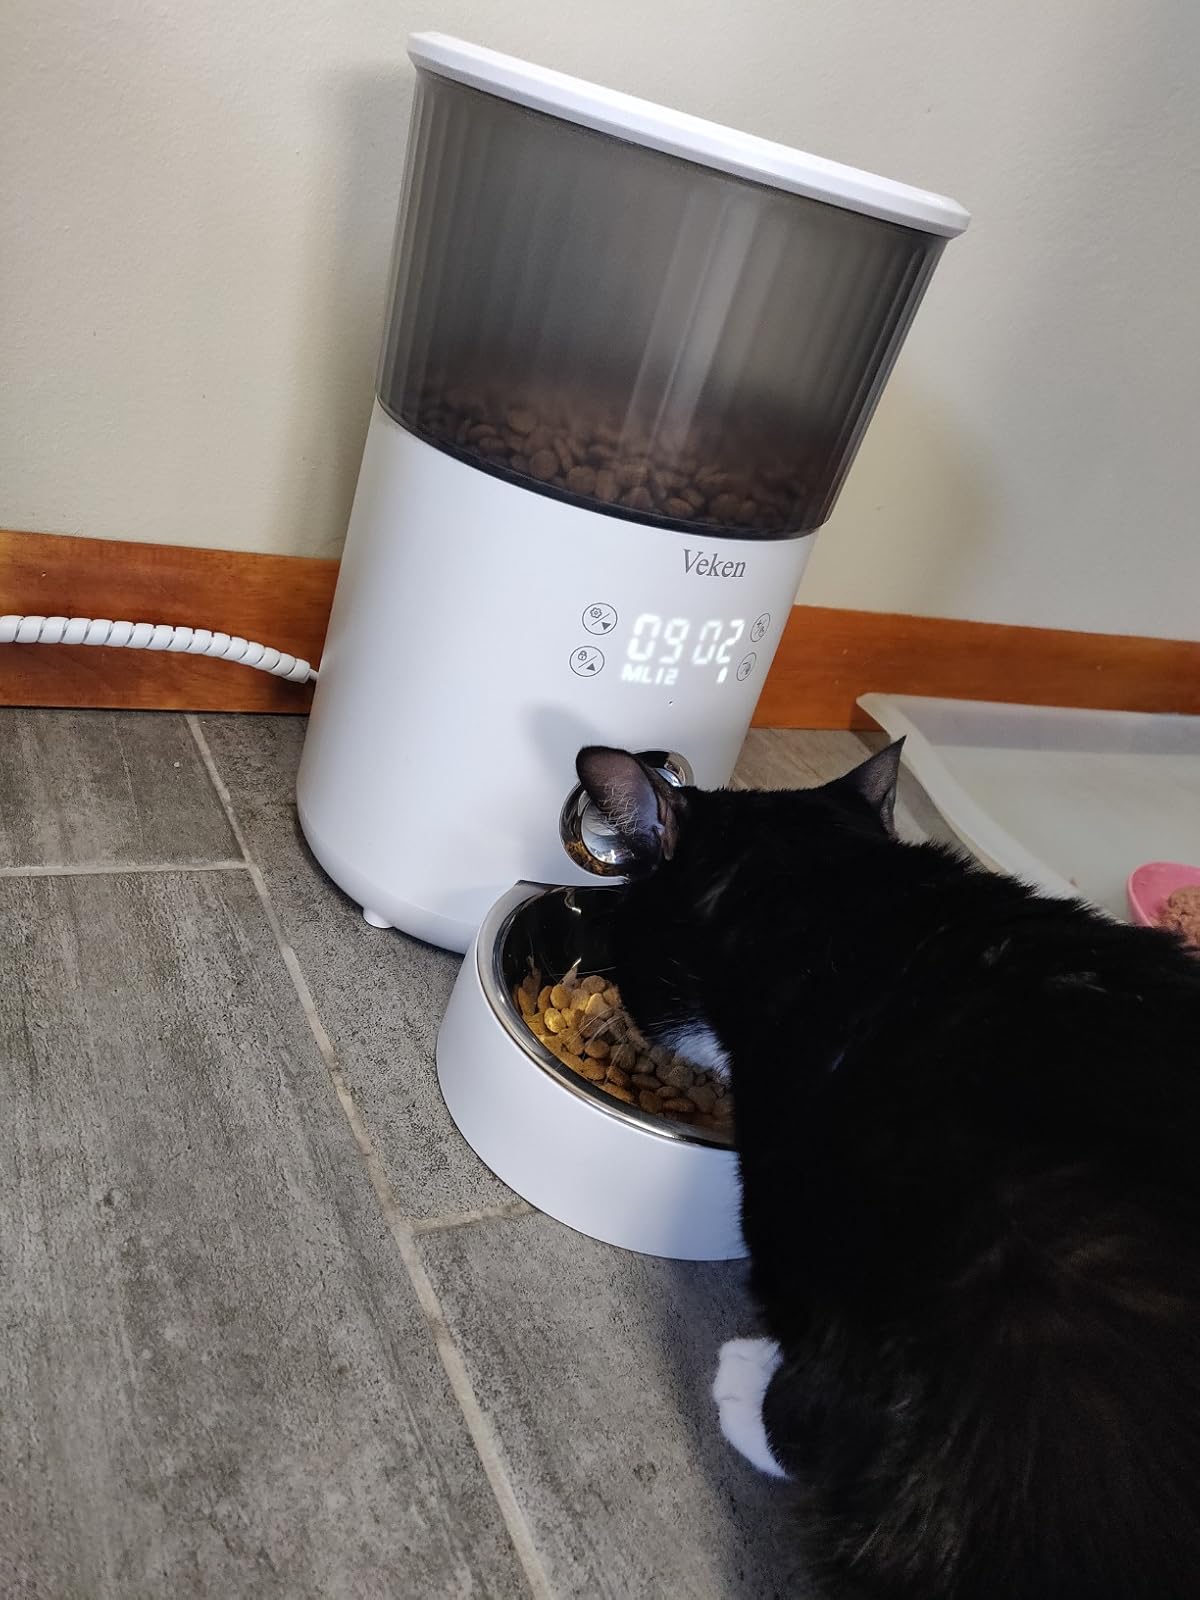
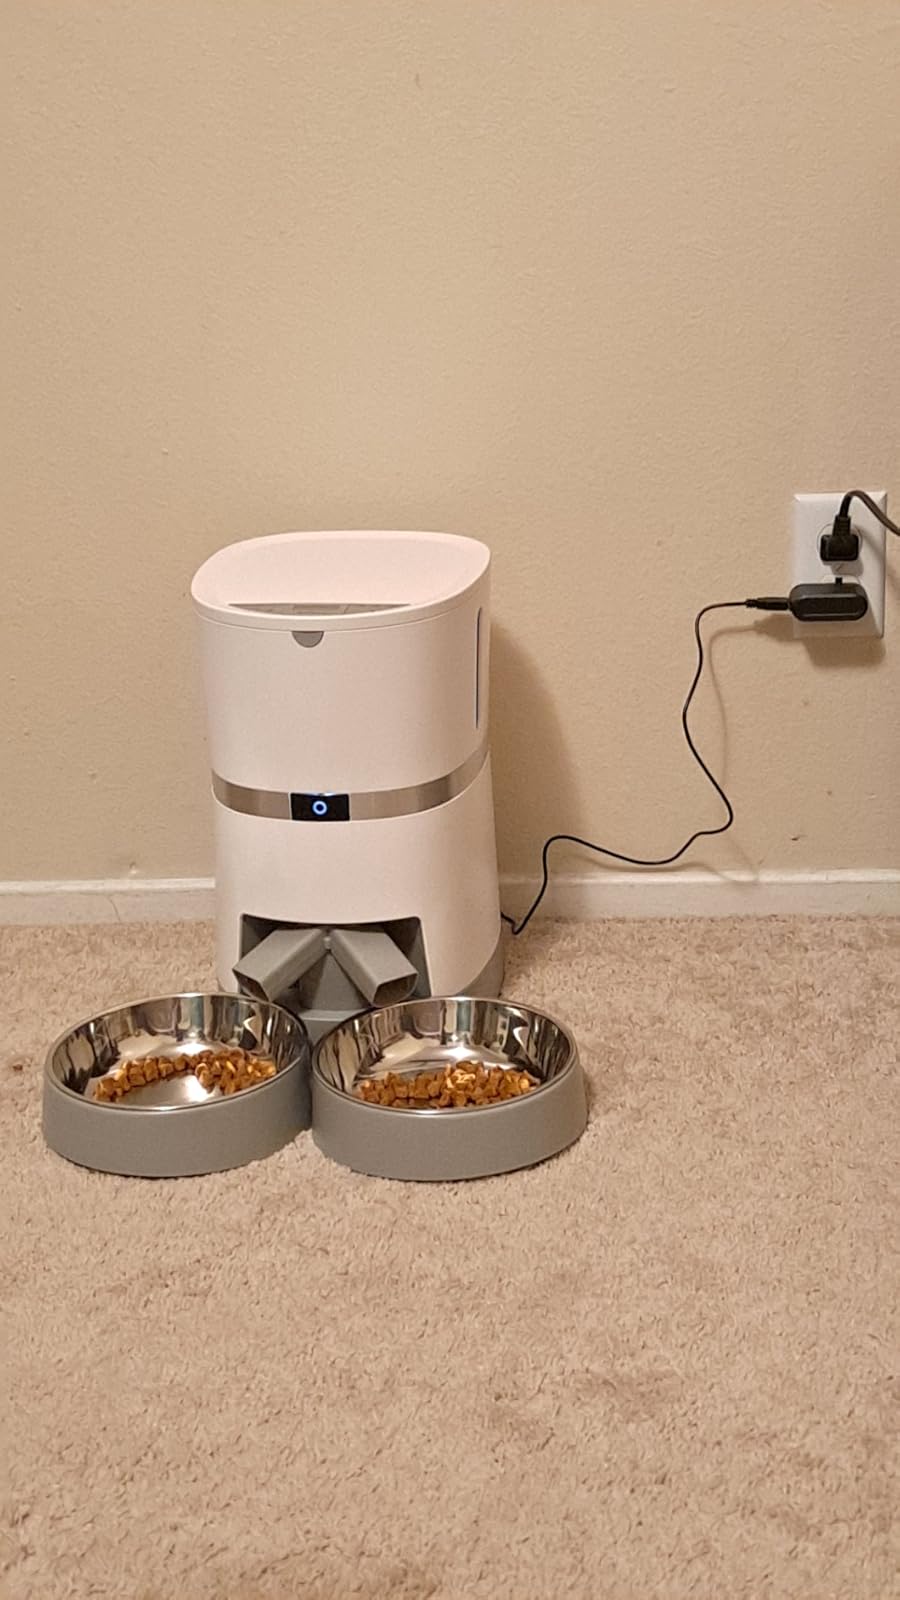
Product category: items_feeder
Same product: no